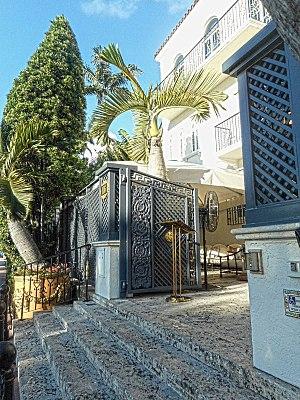
La Casa Casuarina, également connu sous le nom Versace Mansion, est une propriété américaine construite en 1930 et rachetée en 1992 par le styliste de mode italien Gianni Versace qui en sera le propriétaire jusqu'à sa mort en 1997. Elle est située à Miami Beach sur Ocean Drive dans le Miami Beach Architectural District. Depuis 2015, la propriété est devenu un hôtel de luxe sous le nom de The Villa, Casa Casuarina.